Jacobin cuckoo

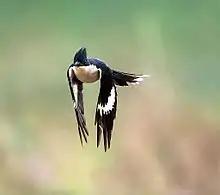
In flight, the white wing patches and tail edges are prominent

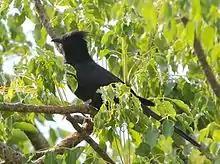
Black-phase Jacobin cuckoo in KwaZulu-Natal

This medium-sized, slim black and white cuckoo with a crest is distinctive. The white wing patch on the black wing and the pattern make it unmistakable even in flight. They are very vocal during the breeding season. The call is a ringing series of whistling notes "piu-piu" with the calls of the nominate form more rapid and slightly Mellower.